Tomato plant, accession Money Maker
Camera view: tilt-top (135 deg); turntable rotation: 120 degrees
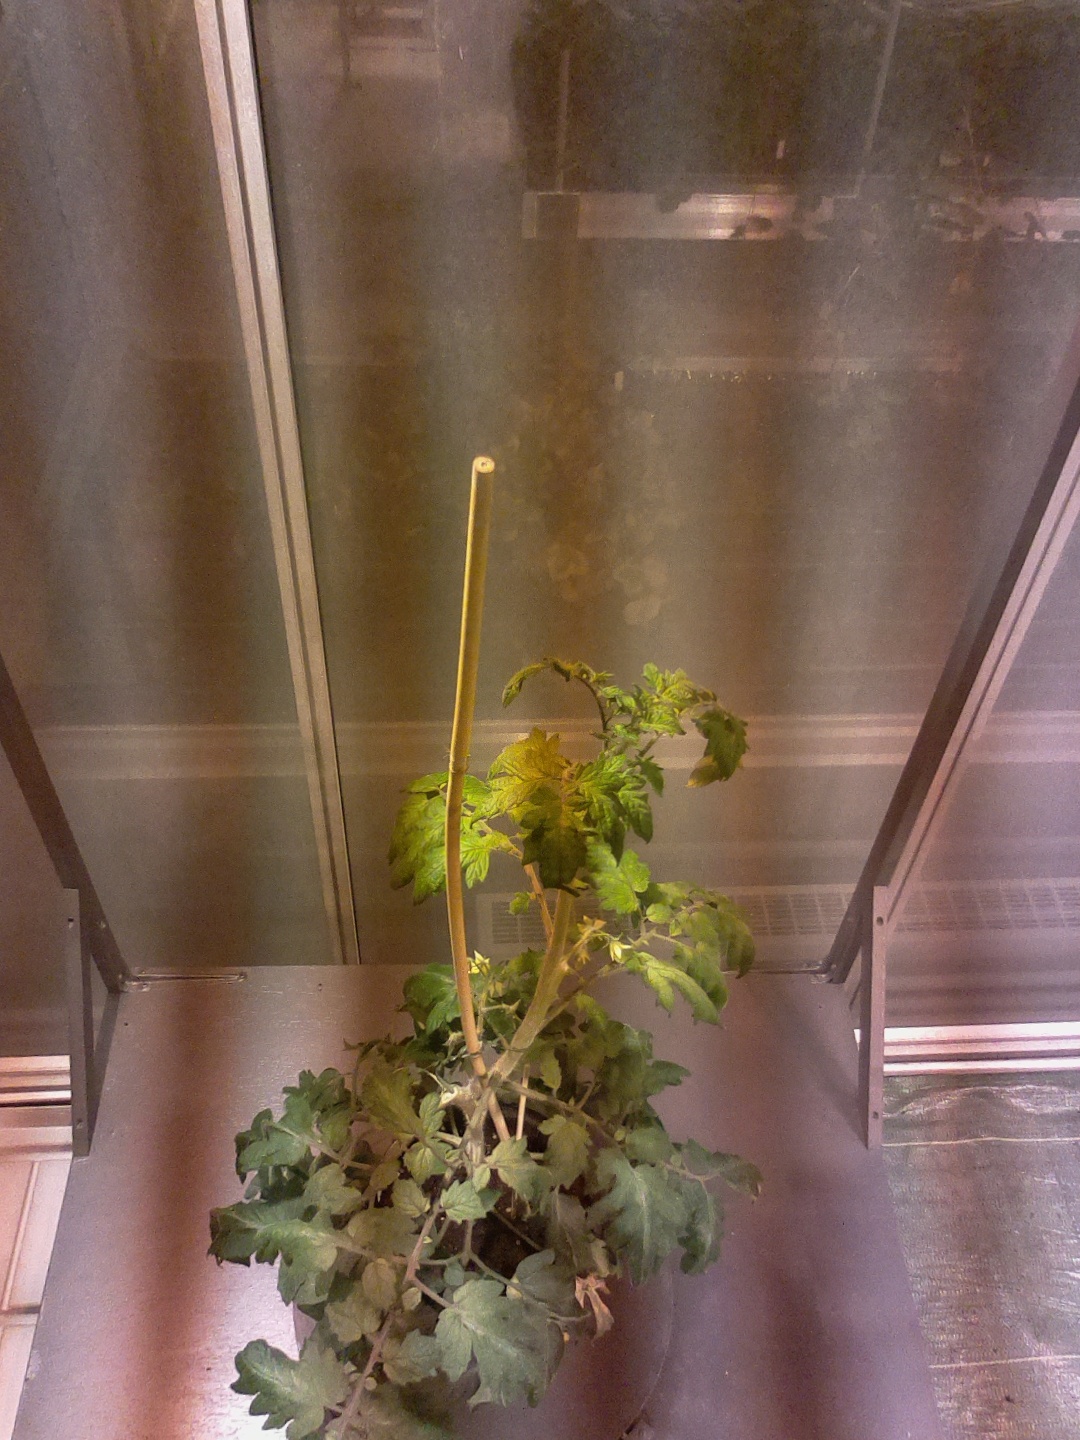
BBCH growth stage 69: End of flowering, 90%-100% of flowers open, more petals falling